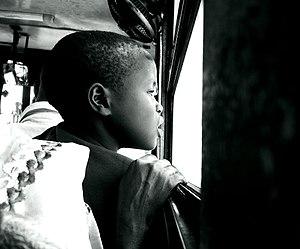
La curiosité est une attitude de disponibilité et/ou d'intérêt à l'égard d'un sujet ou d'un phénomène donné. Elle peut être un trait de caractère, présente en toute occasion, ou se manifester dans des circonstances particulières.